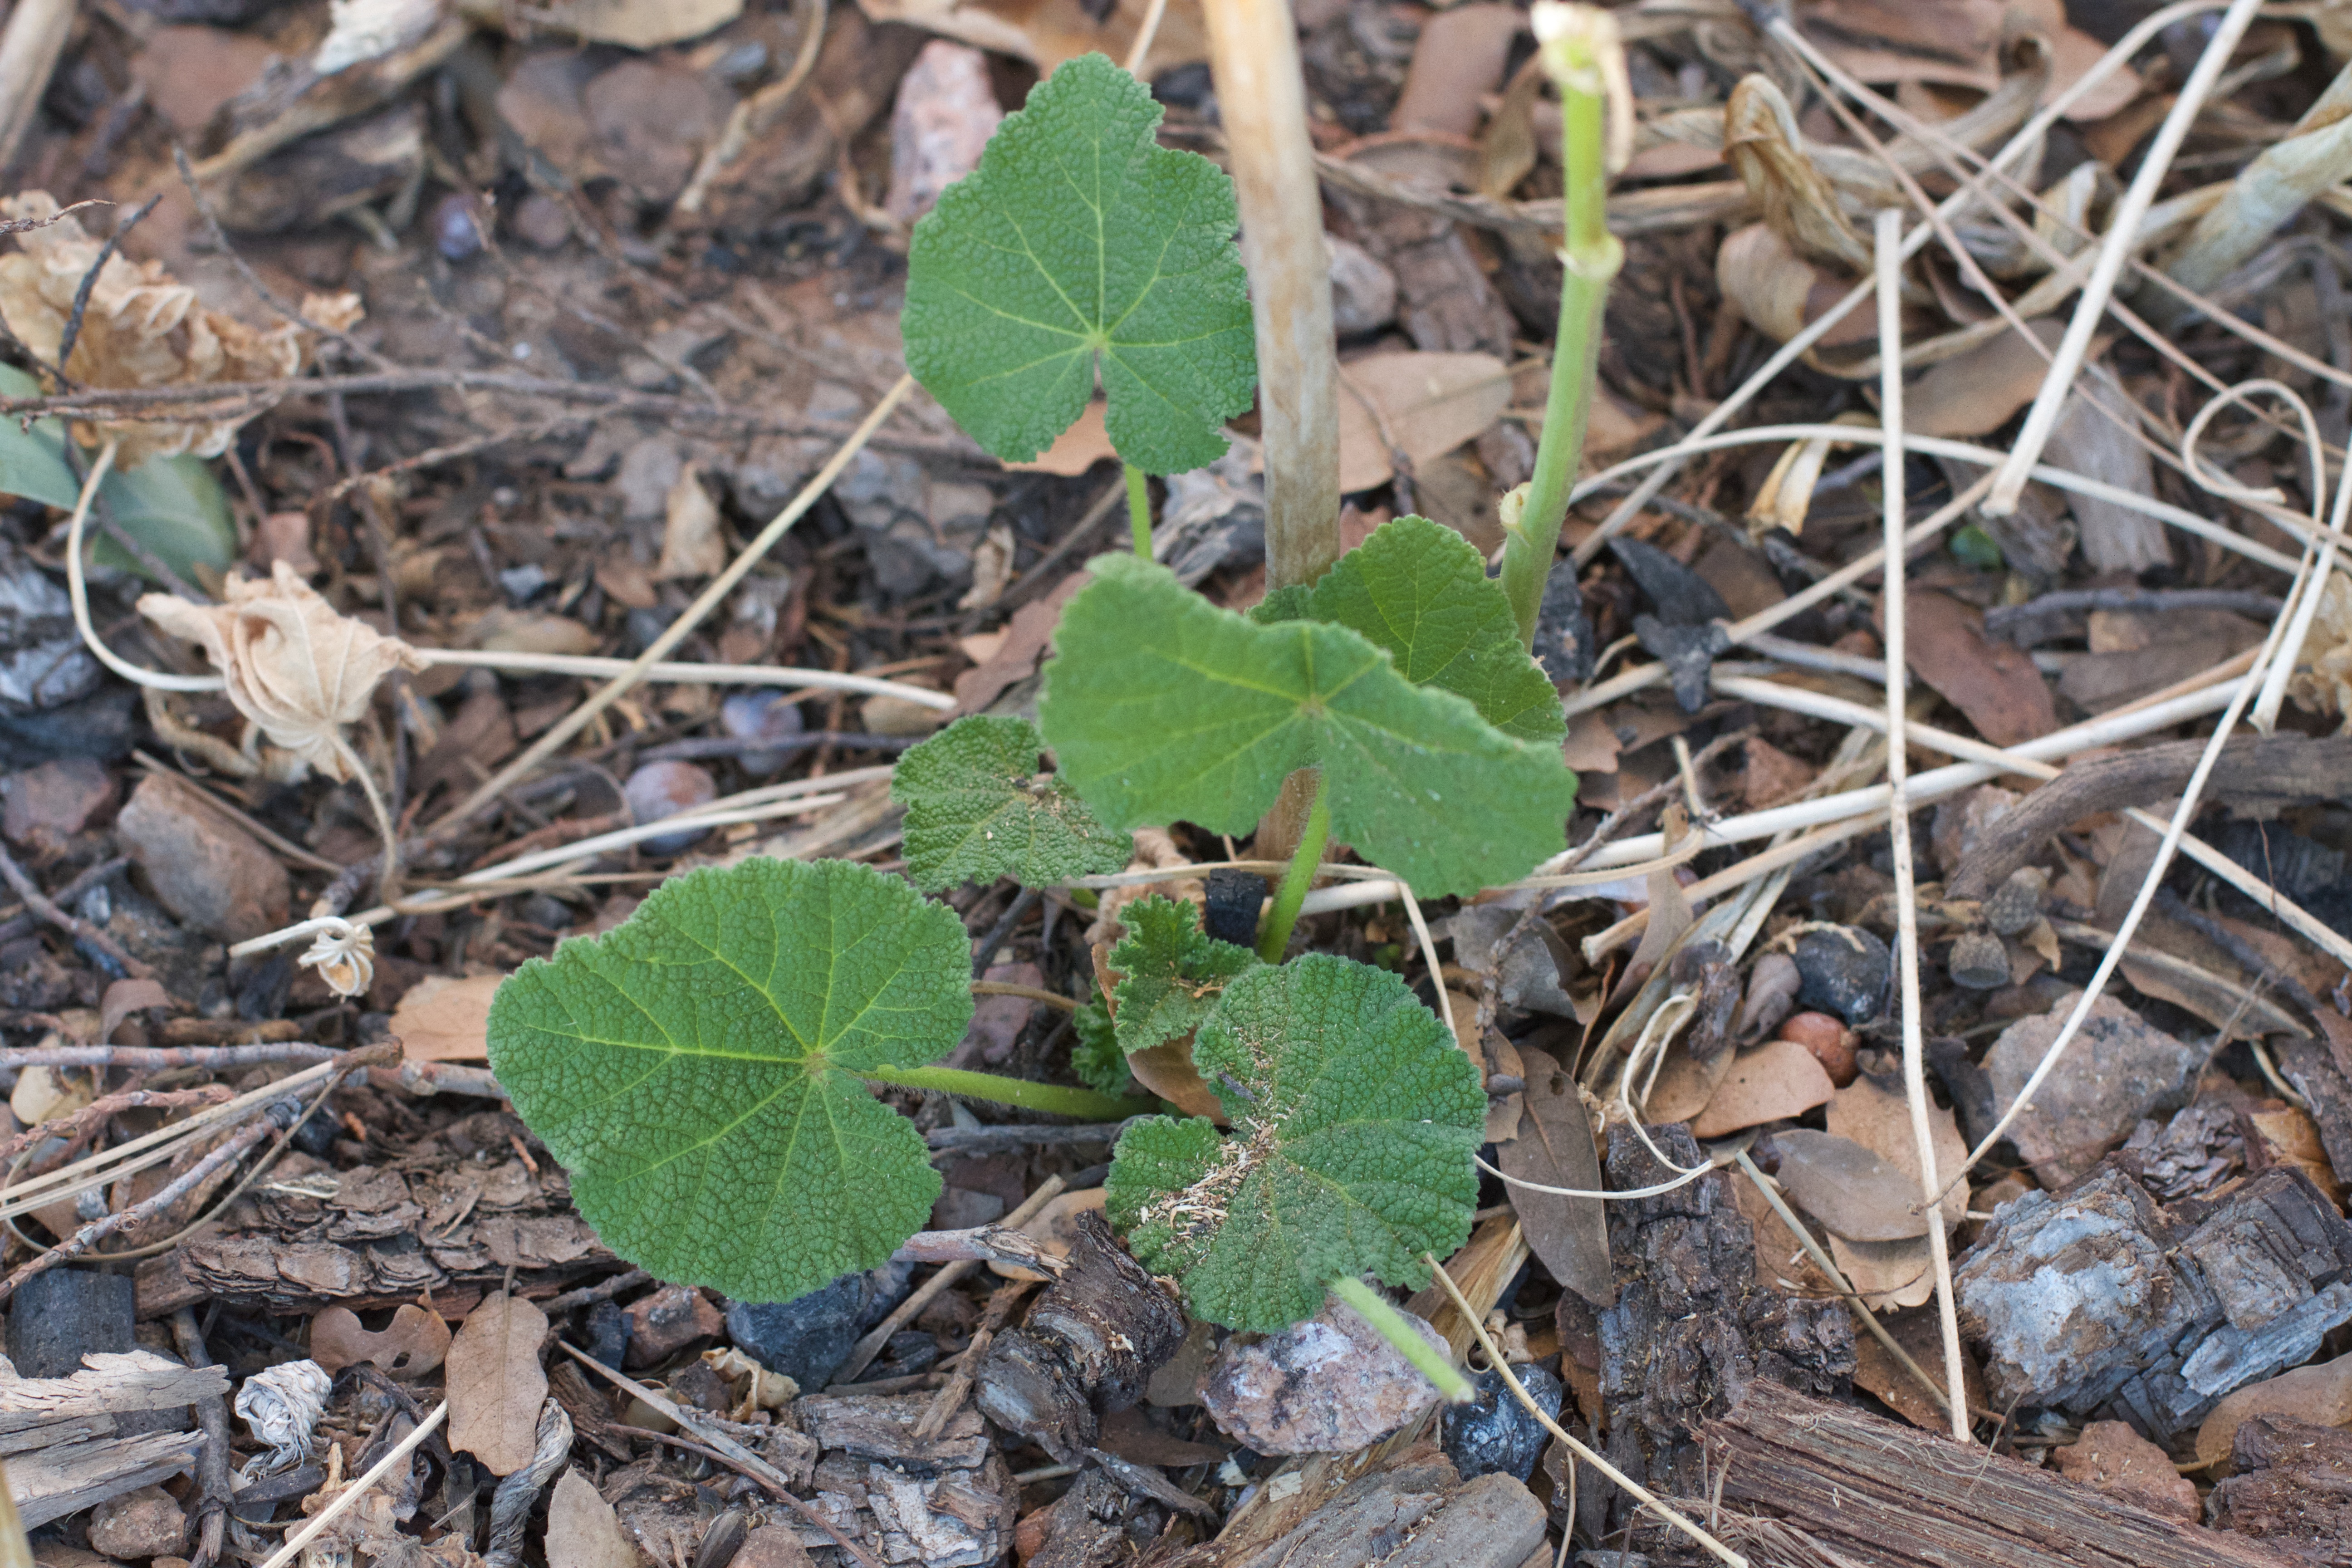
tree, plant, leaf, flower, food, produce, soil, flora, shrub, woodland, hollyhock, flowering plant, annual plant, land plant